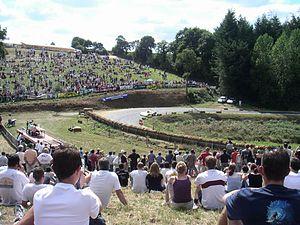
Course de Côte de Saint-Gouéno (22)
Le Championnat de France de la montagne 1ʳᵉ Division est un championnat national de courses de côtes qui débuta en 1967 et devint très rapidement l'un des plus compétitifs du vieux continent. Ses meilleures voitures furent des Formule 2 jusqu'à la fin des années 1990, puis des Formule 3000 à compter de 1999, ou même parfois des Prototypes. Quelques Formule 1 firent aussi leur apparition dans les années 1960, puis plus rarement dans les années 1970, d'où l'attractivité renforcée du spectacle.
Saint-Gouéno [sɛ̃ gweno] est une ancienne commune française située dans le département des Côtes-d'Armor en région Bretagne, devenue, le 1ᵉʳ janvier 2016, une commune déléguée de la commune nouvelle du Mené.